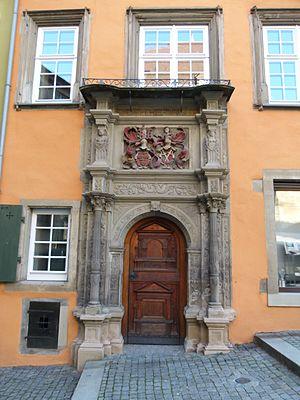
Schwäbisch Hall est une ville du land de Bade-Wurtemberg en Allemagne. Avec ses 38 183 habitants, elle est la préfecture et la plus grande ville de l'arrondissement de Schwäbisch Hall, qui fait partie de la région Heilbronn-Franconie. L'arrondissement actuel est issu du regroupement des anciens arrondissements Crailsheim, Gaildorf, Gerabronn et Schwäbisch Hall entré en vigueur depuis le 1ᵉʳ janvier 1973. Il est situé au sud de la plaine de Hohenlohe et à l'est ou nord-est des monts de Souabe et Franconie, petit massif du keuper dont une partie appartient à l'arrondissement de Schwäbisch Hall jusque la commune de Mainhardt. L'arrondissement de Schwäbisch Hall fait partie des régions à faible densité de population en Allemagne.